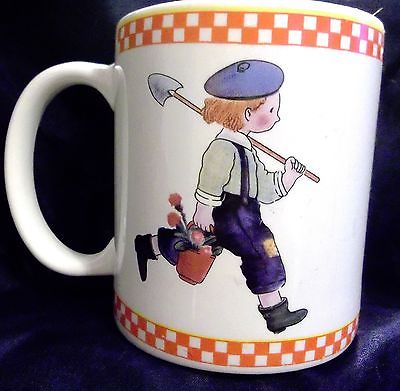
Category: mug